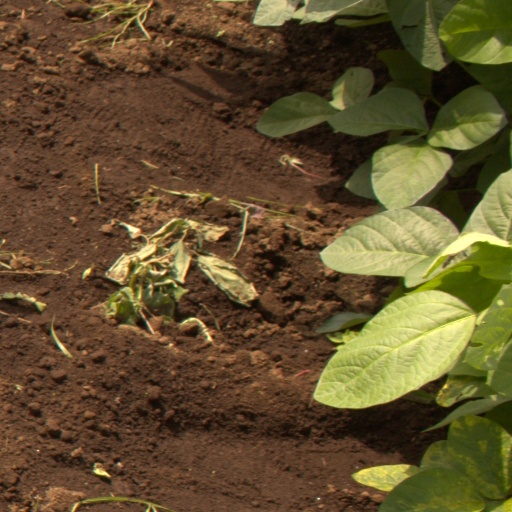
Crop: soybean